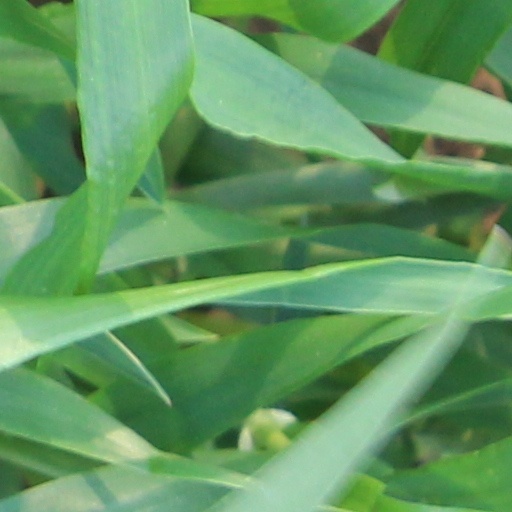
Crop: wheat